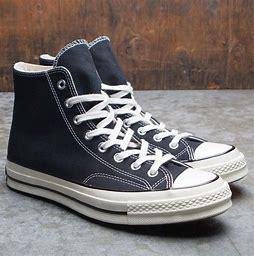
Brand: Converse
Model: Chuck 70